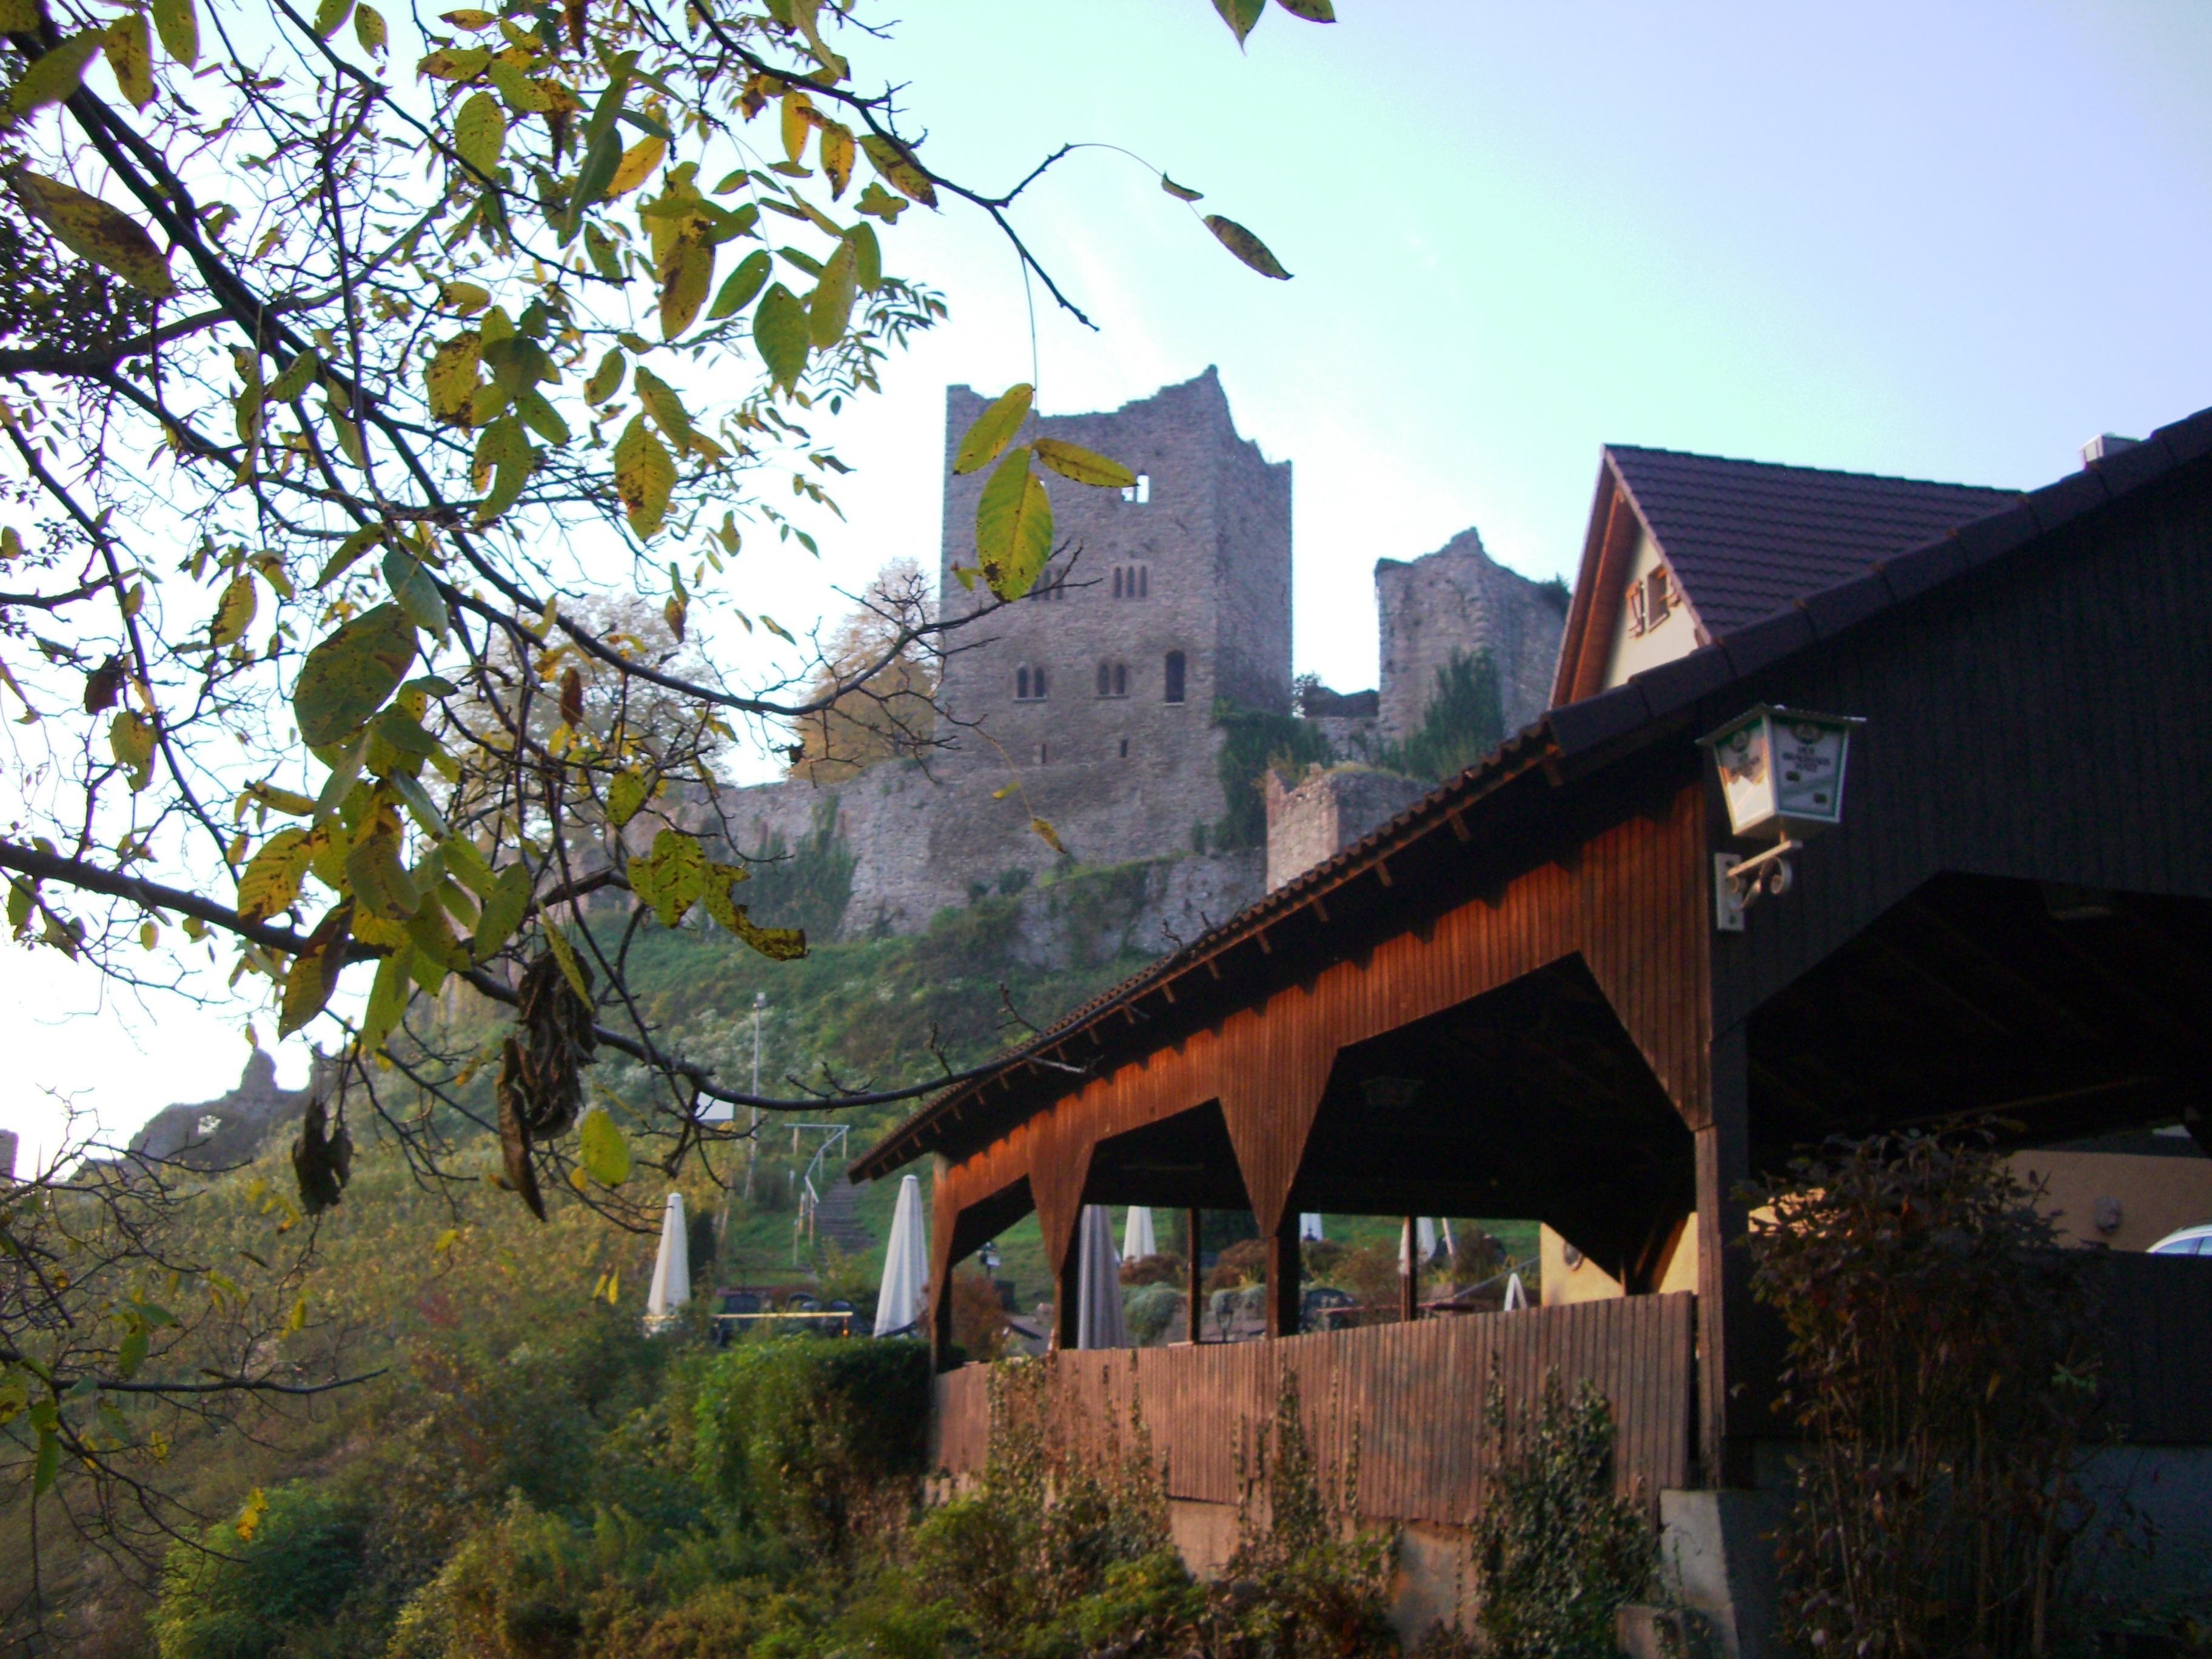
tree, house, flower, town, village, rural area, evening light, ortenau, oberkirch, schauenburg